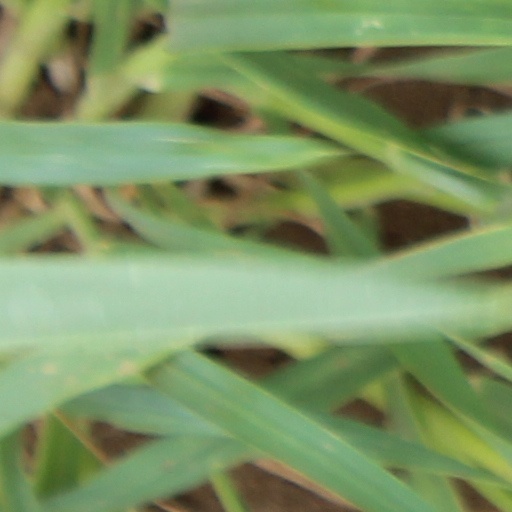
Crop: wheat